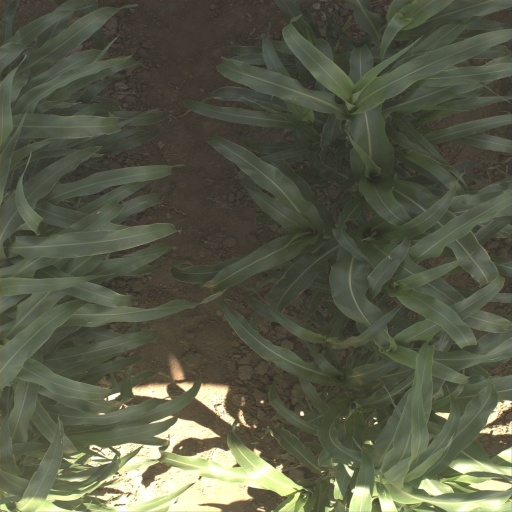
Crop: sorghum